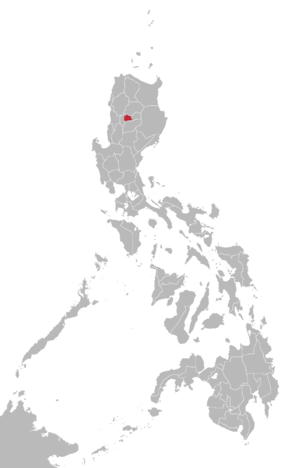
Le bontok est un groupe de langues austronésiennes constituant une macro-langue, parlées par le peuple indigène des Bontok dans la province de Mountain Province de l'île de Luçon au nord des Philippines. Il est parlé par 40 700 personnes.